Leigh Street Baptist Church

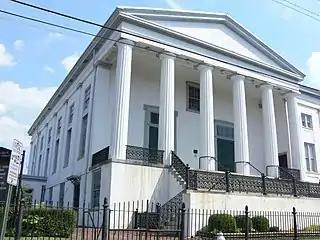
Leigh Street Baptist Church, July 2011

Leigh Street Baptist Church, also known as Church Hill Presbyterian Church, is a historic Southern Baptist church in Church Hill North Historic District which is in Richmond, Virginia. It was designed by architect Samuel Sloan and built between 1854 and 1857. It is a three-story, Greek Revival style stuccoed brick structure. It features a Grecian Doric, pedimented portico with six fluted columns and a full entablature which continues around the side of the church. Additions were made in 1911, 1917, and 1930.